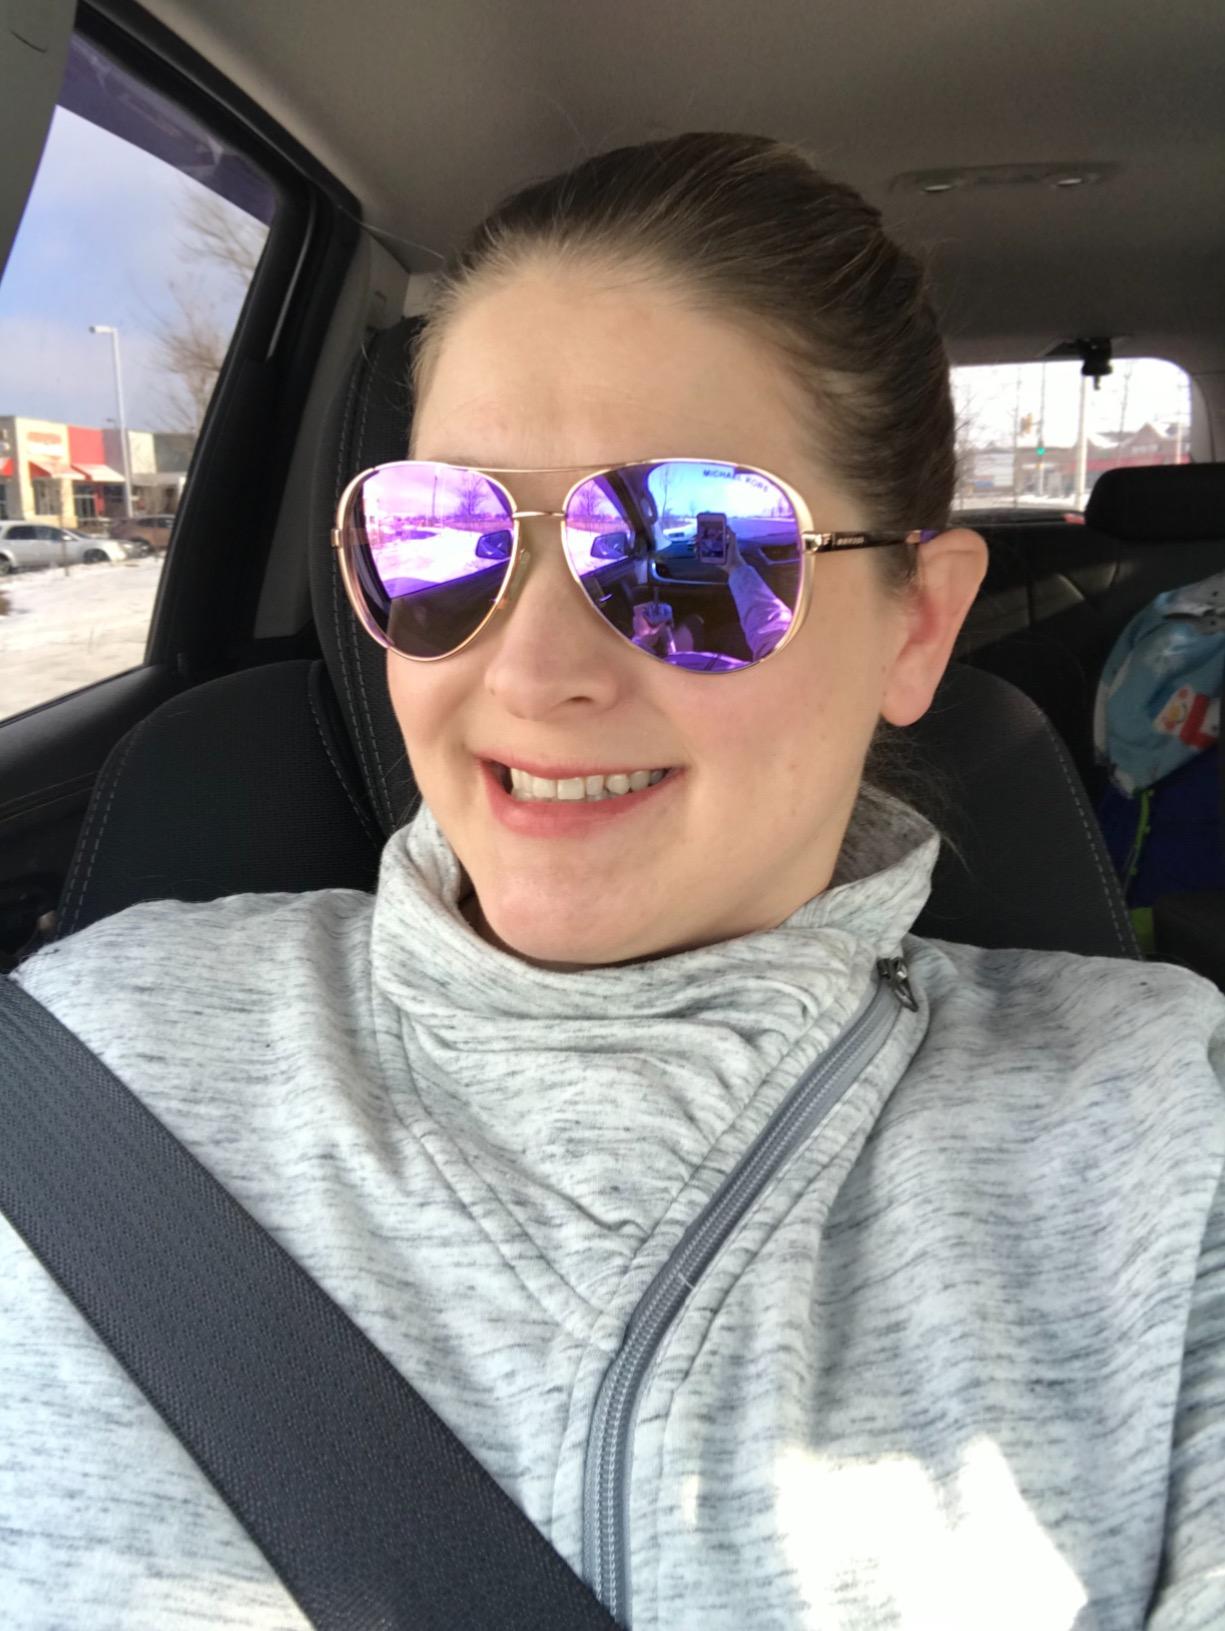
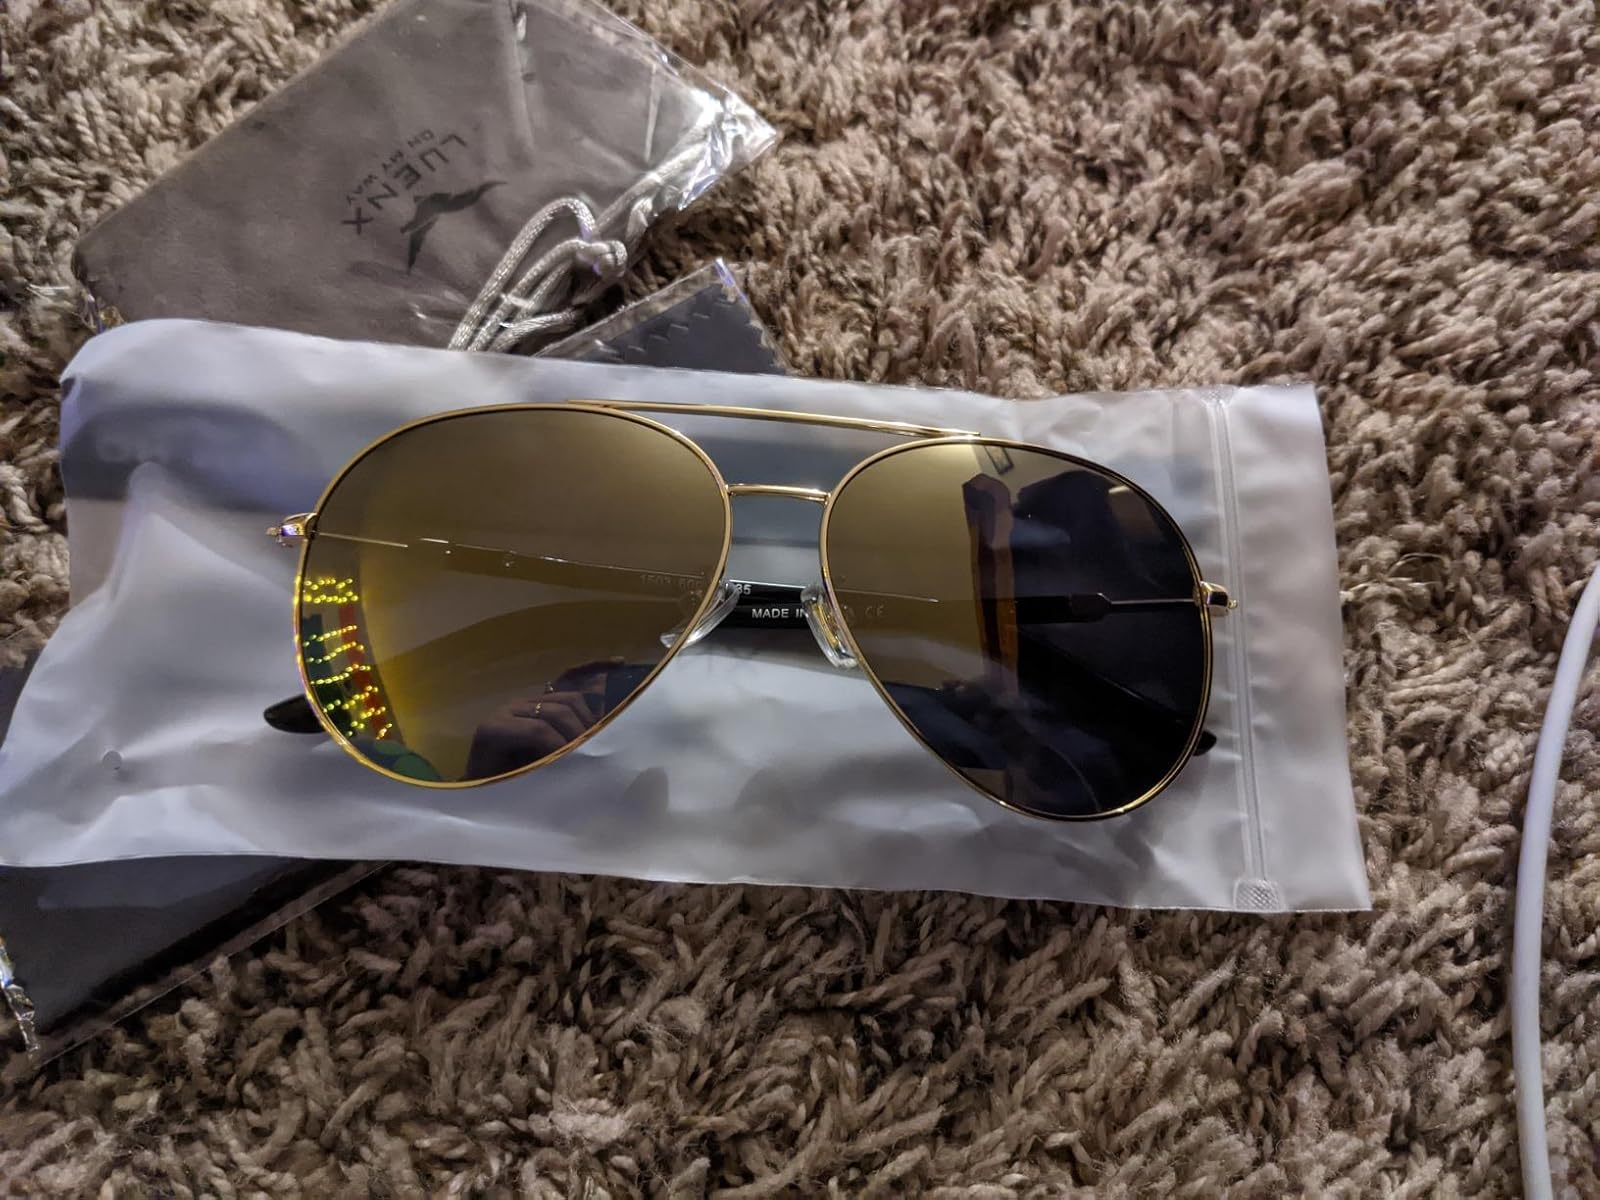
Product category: accessories_sunglasses
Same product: no